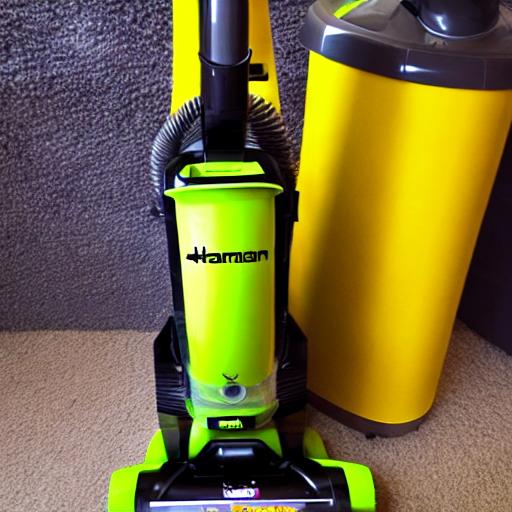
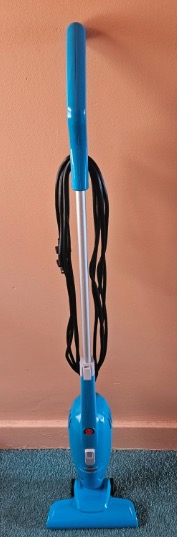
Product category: items_vacuum
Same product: no